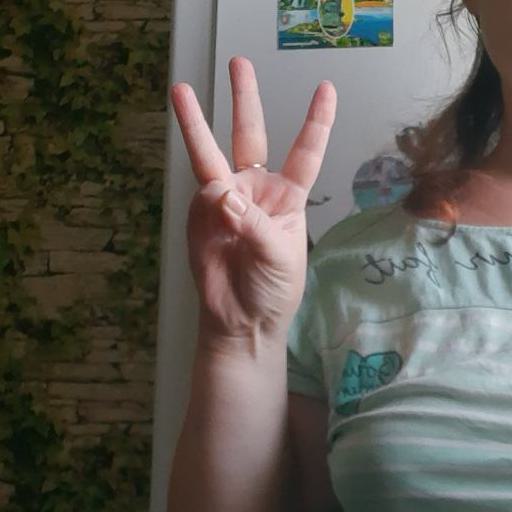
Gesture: three